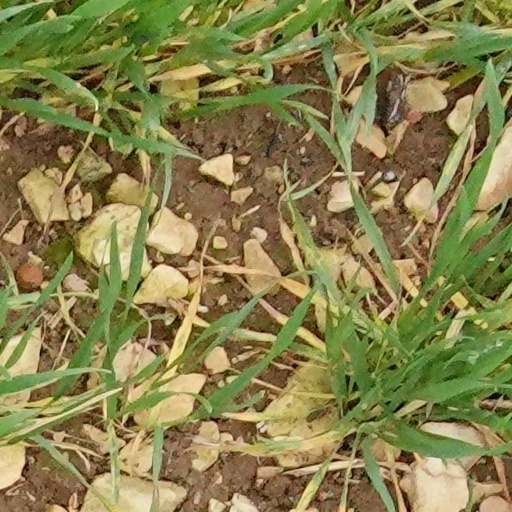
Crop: wheat